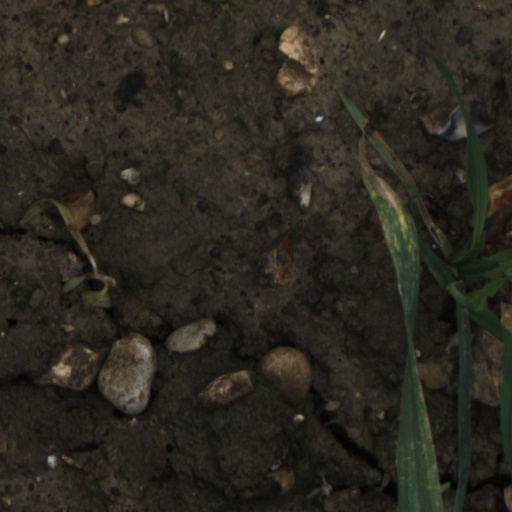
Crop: wheat